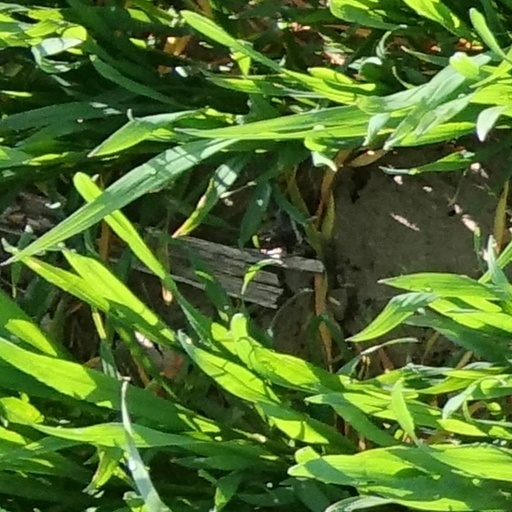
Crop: wheat